Tsunashima Station

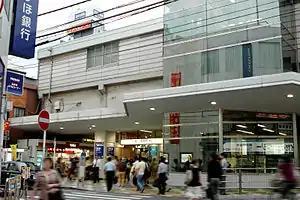
East Exit of Tsunashima Station

is a passenger railway station located in Kōhoku-ku, Yokohama, Kanagawa Prefecture, Japan, operated by the private railway company Tokyu Corporation.